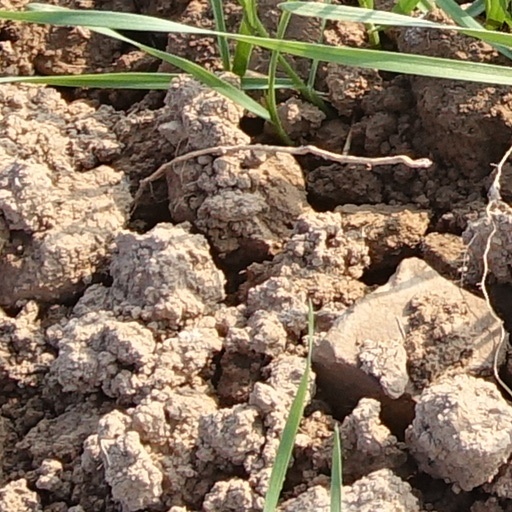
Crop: wheat